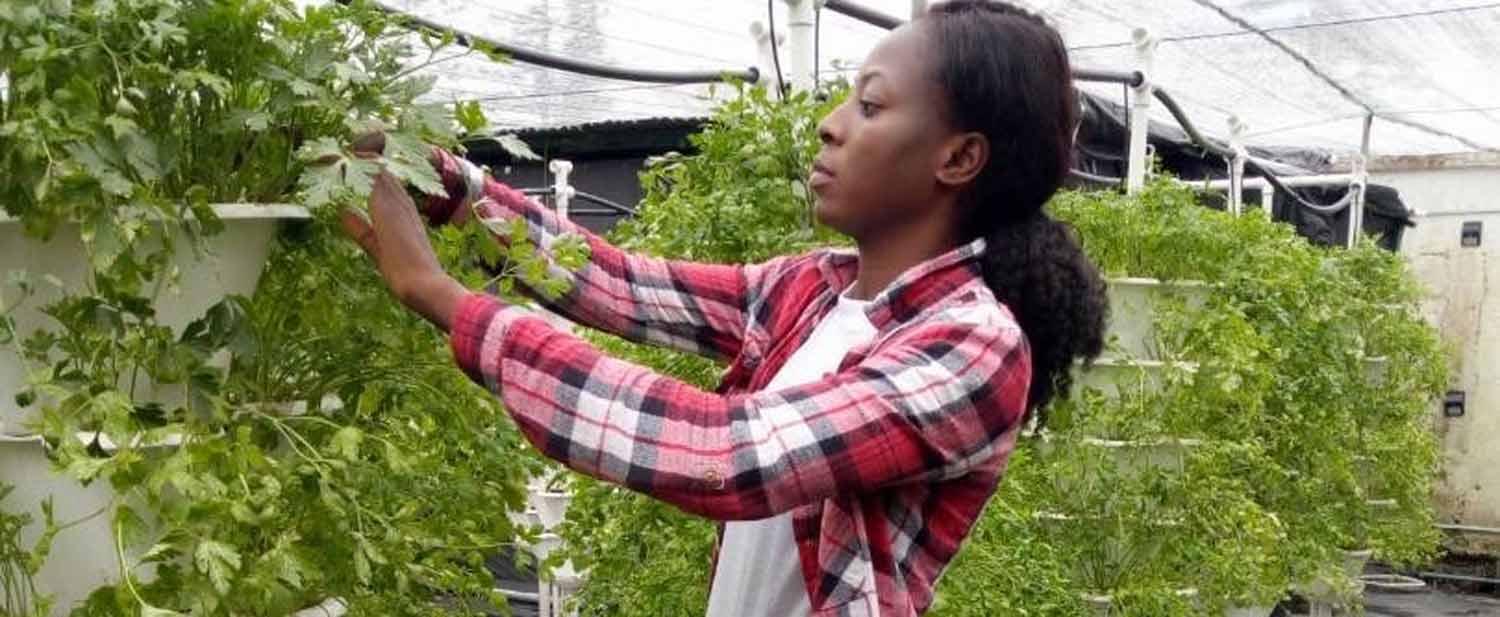
Mwanamke akishughulika na mimea ya kijani kibichi kwa umakini, kwenye shamba au jengo lililofunikwa na plastiki, lenye hali ya hewa inayofaa.